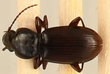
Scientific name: Pterostichus restrictus
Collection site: Niwot Ridge NEON (NIWO), plot NIWO_001